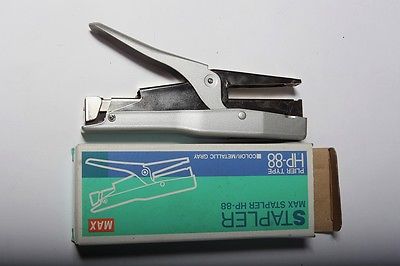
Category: stapler